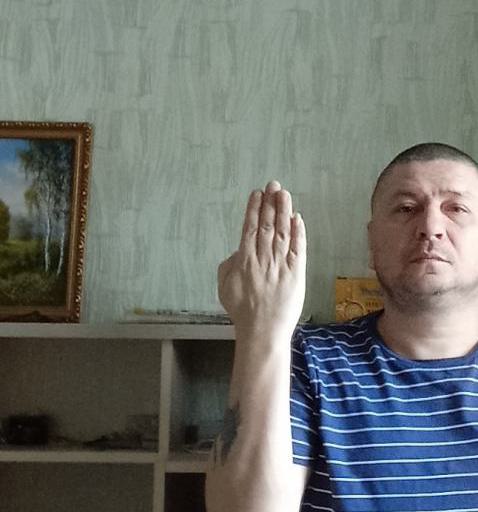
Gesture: stop_inverted